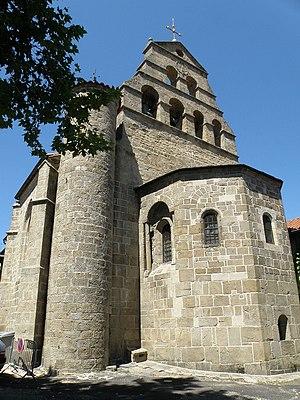
Beauzac, dép. de la Haute-Loire, France (Auvergne). Église, chevet avec clocher-peigne et abside romane.
Beauzac est une commune française située à l'est du Velay, dans le département de la Haute-Loire en région de l'Auvergne-Rhône-Alpes. Beauzac est située à équidistance des villes du Puy-en-Velay et de Saint-Étienne.
L'église Saint-Jean de Beauzac est une église catholique située à Beauzac, en France.
Églises possédant un clocher-mur, ou clocher à peigne, clocher-arcade ou campenard.